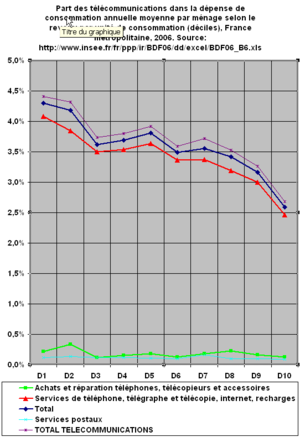
Part des télécommunications dans la dépense de consommation annuelle moyenne par ménage selon le revenu par unité de consommation (déciles), France métropolitaine, 2006.
La téléphonie mobile, ou téléphonie cellulaire est un moyen de télécommunication, plus précisément de radiocommunication, par téléphone mobile. Ce moyen de communication s'est largement répandu à la fin des années 1990. La technologie associée bénéficie des améliorations des composants électroniques, notamment leur miniaturisation, ce qui permet aux téléphones d'acquérir des fonctions jusqu'alors réservées aux ordinateurs.